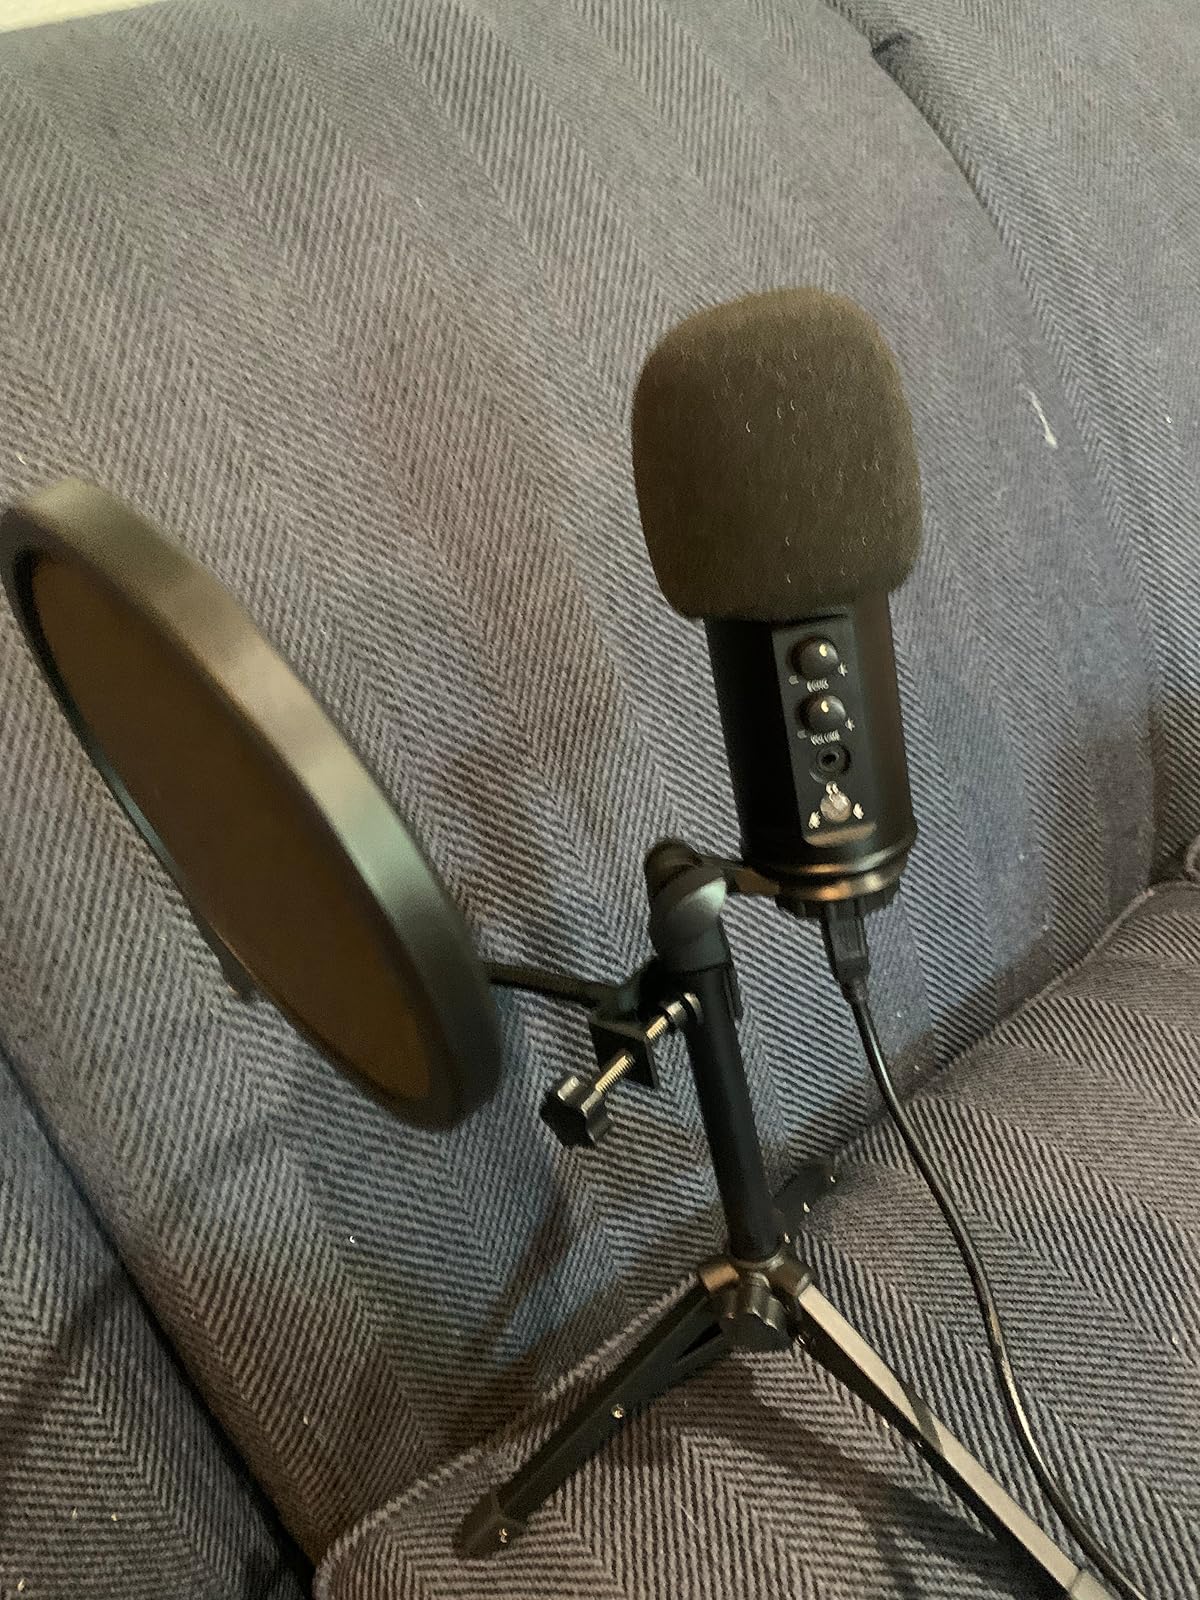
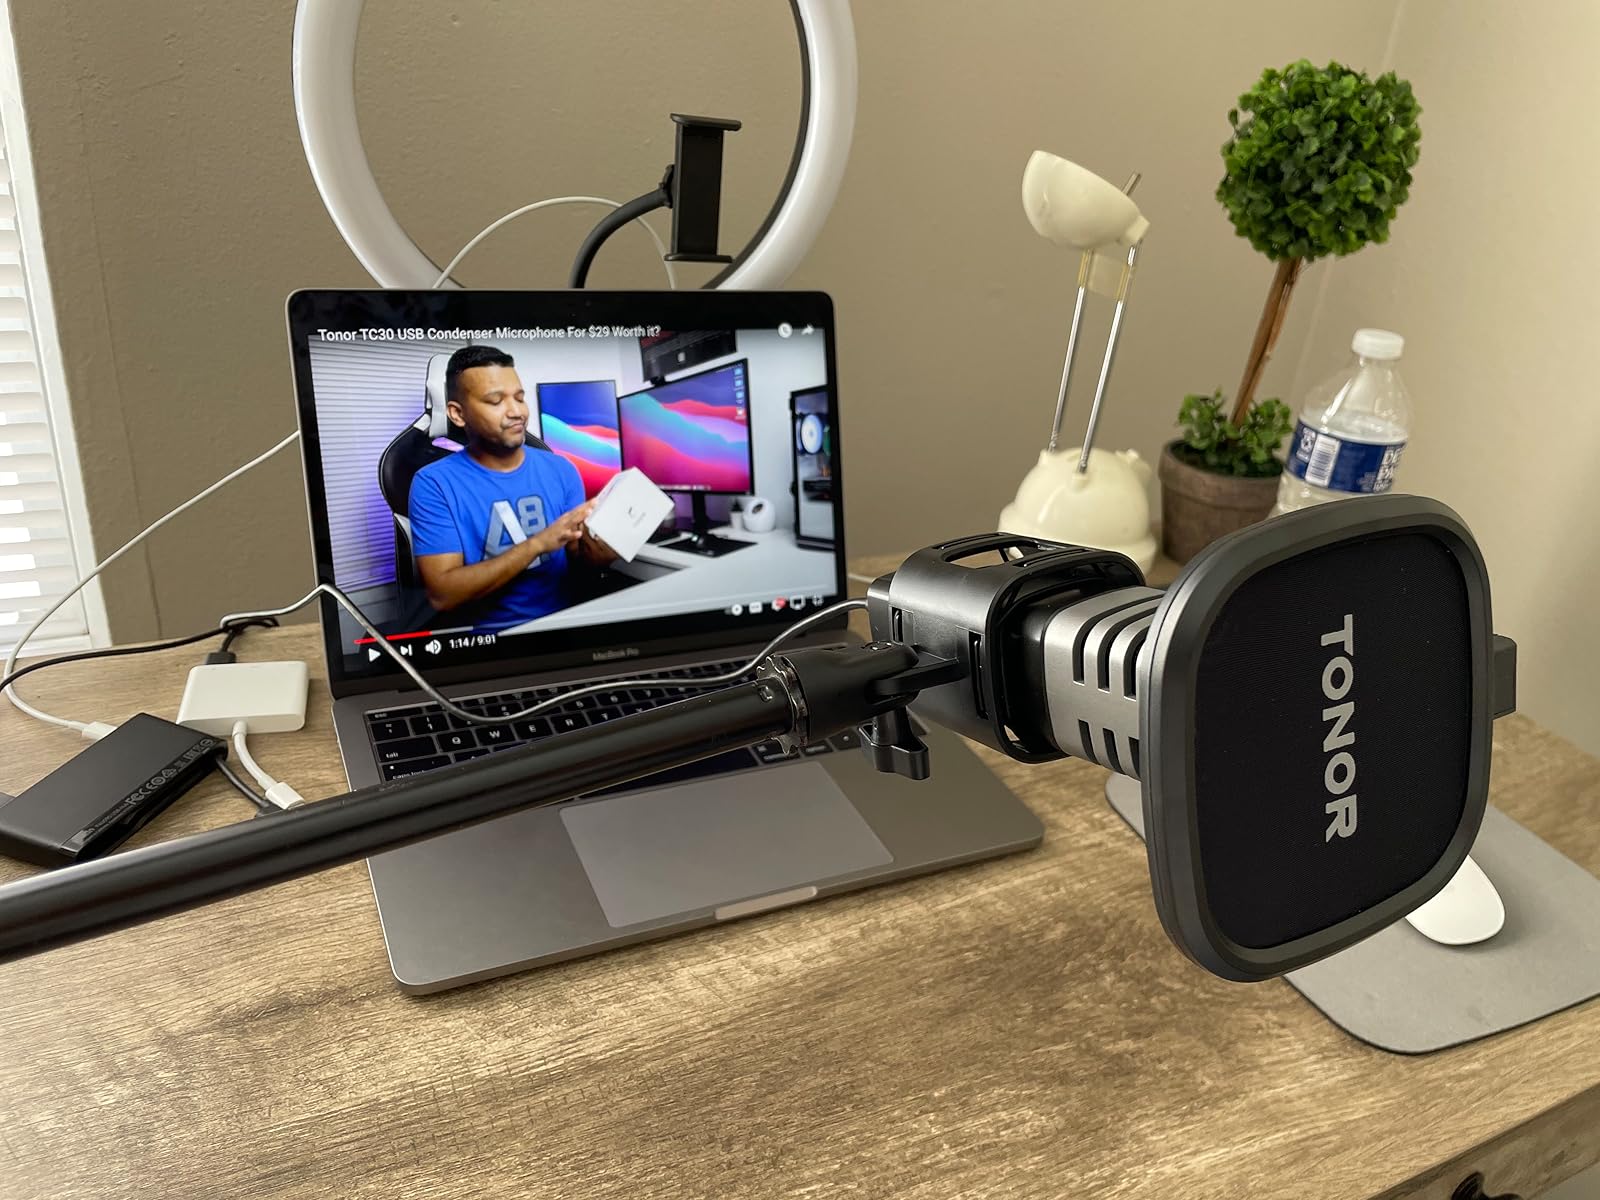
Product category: microphone
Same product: no